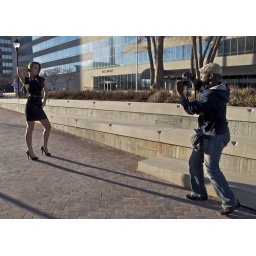
Saw this girl with her photographer several times while walking around downtown Asheville on a warm January Sunday afternoon.